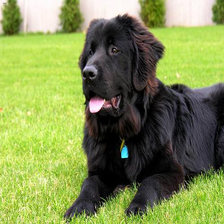
Species: dog
Breed: newfoundland